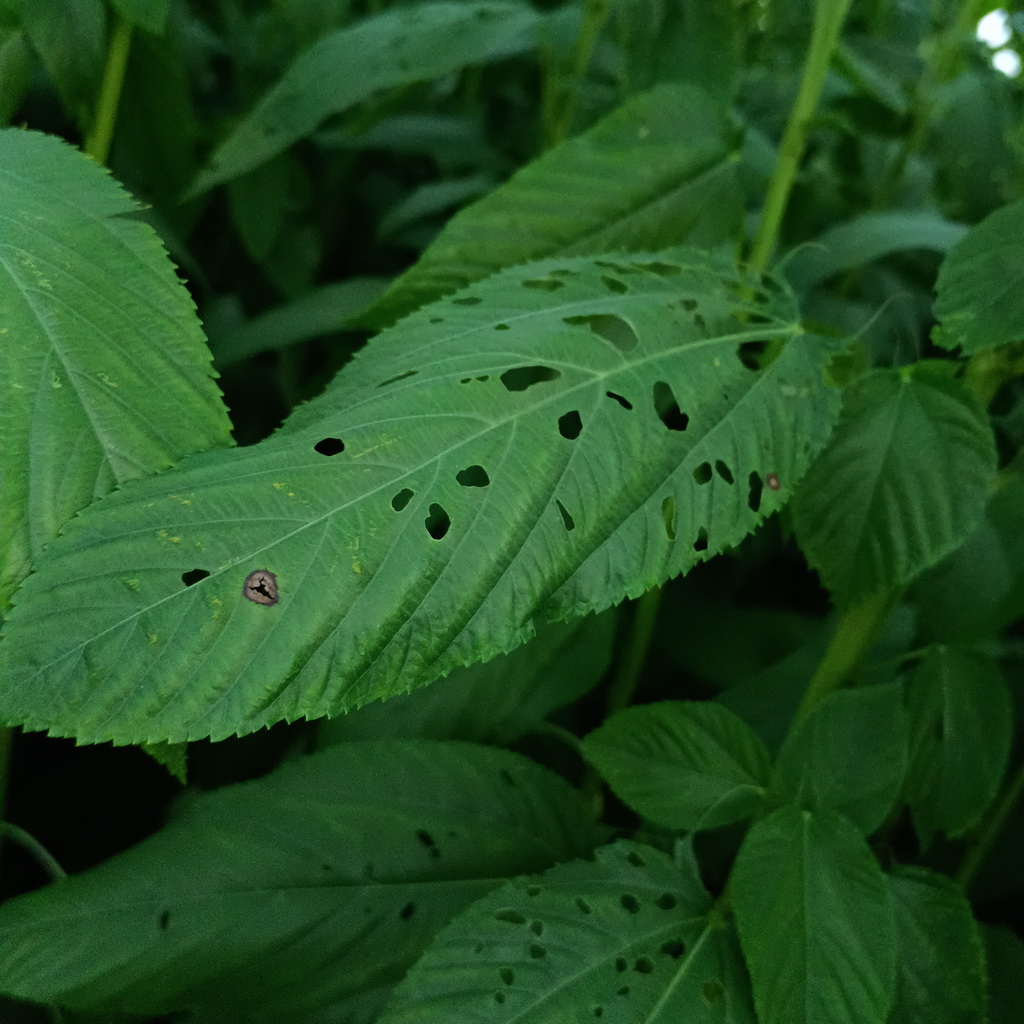
Label: Holed